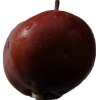
Label: Apple 18